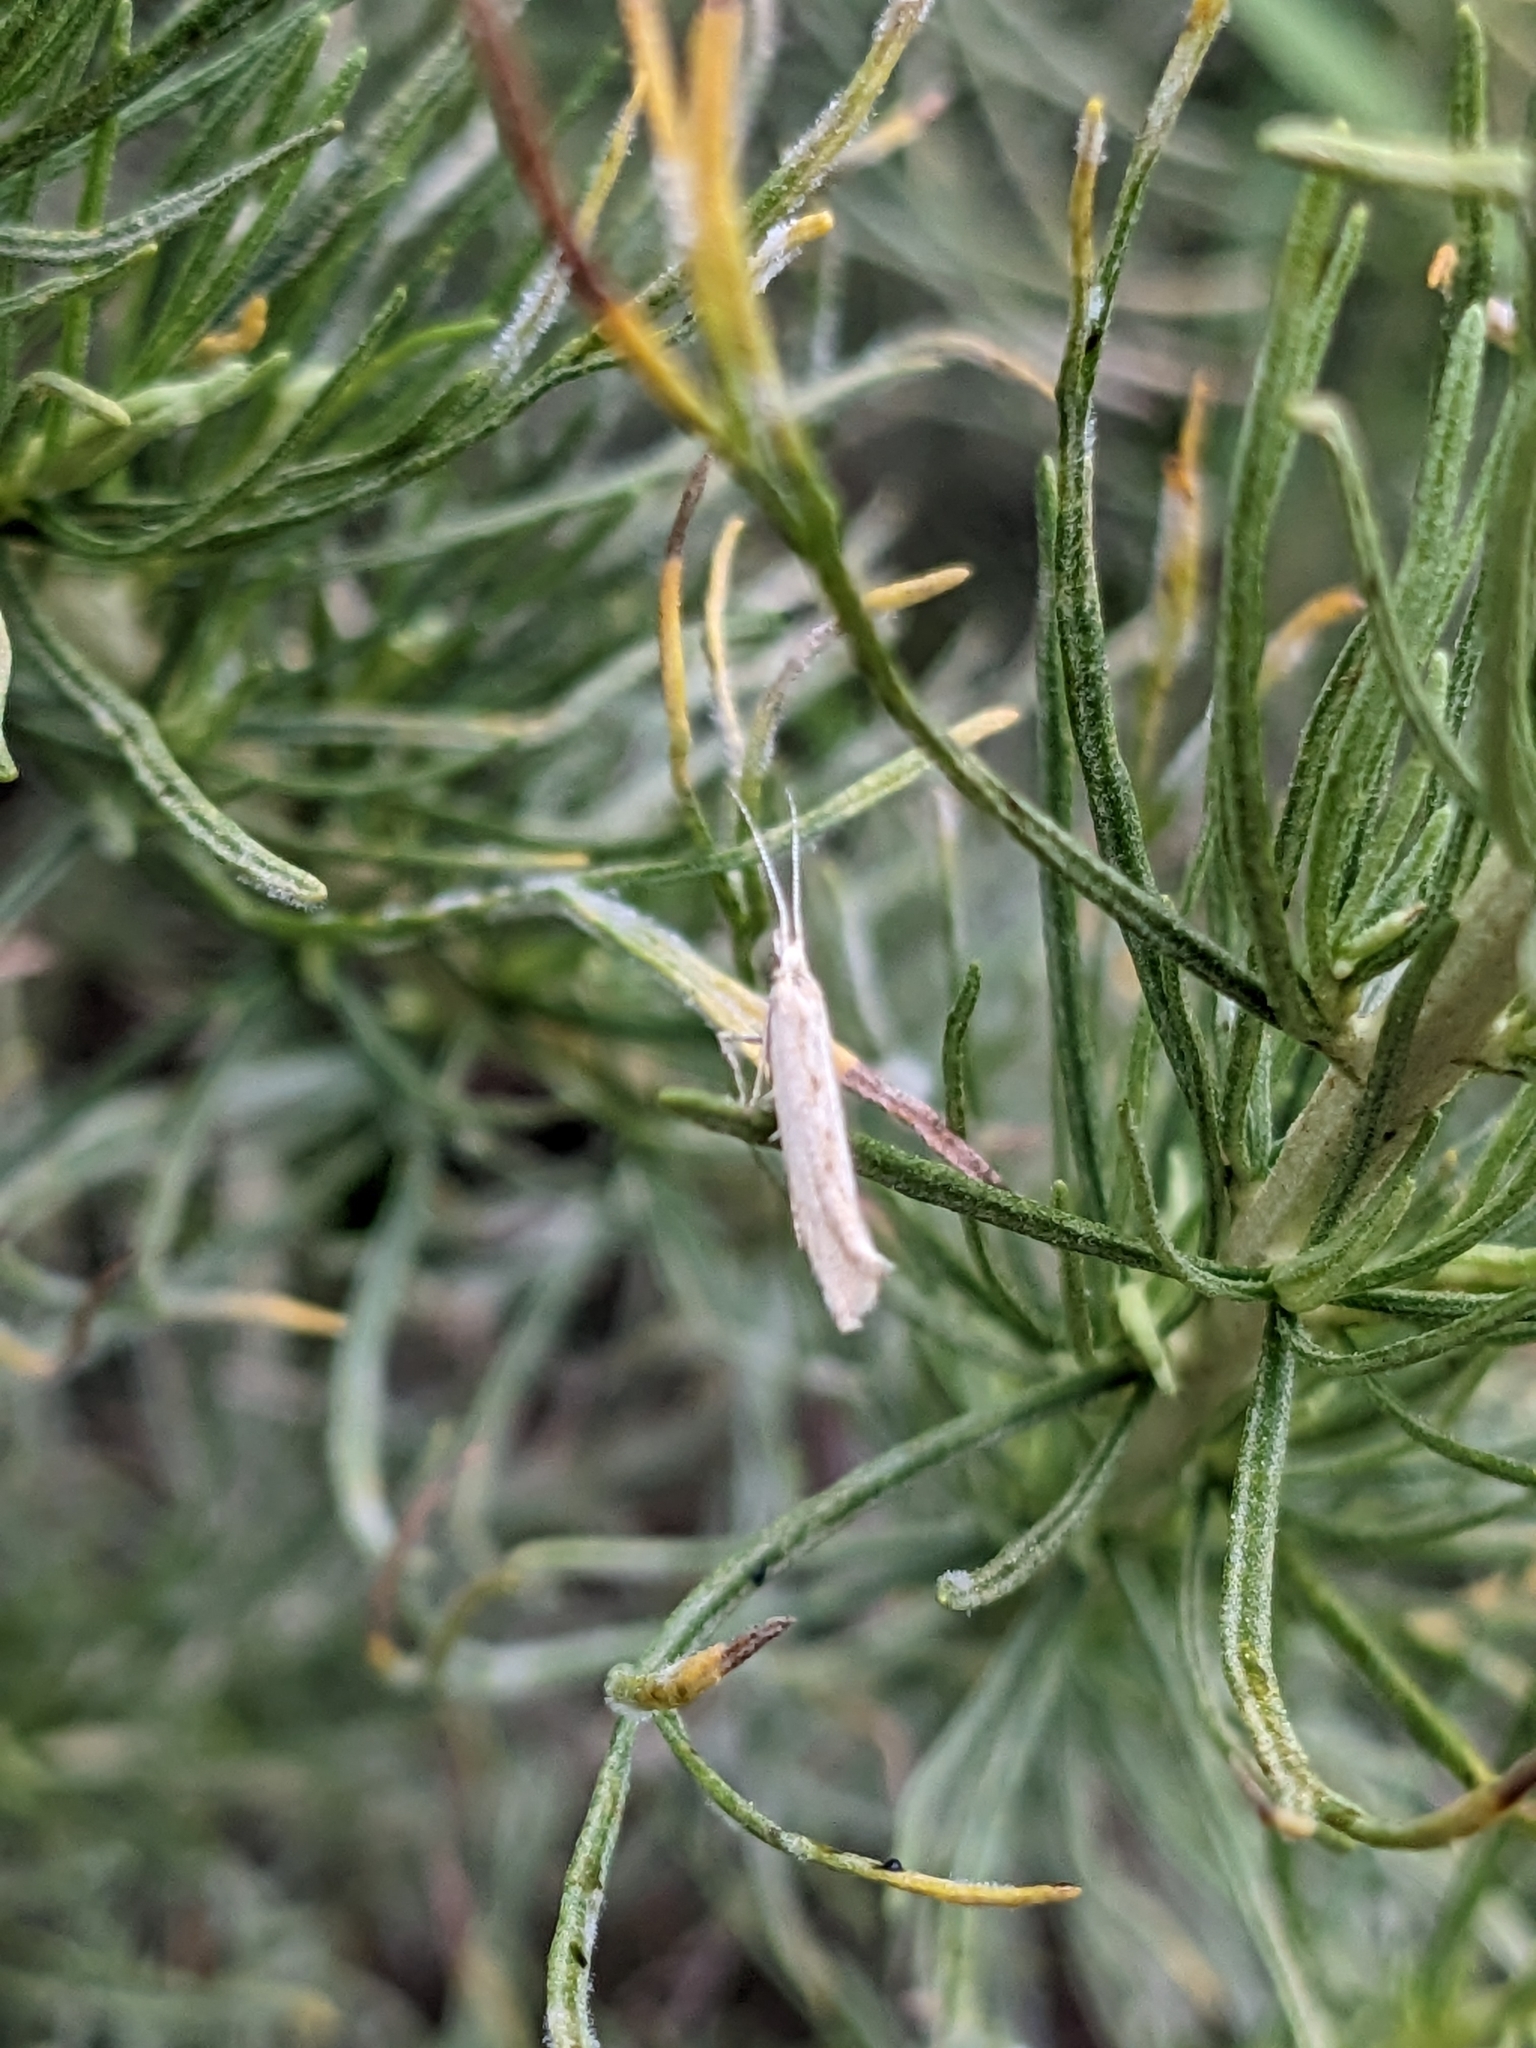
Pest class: diamondback_moth